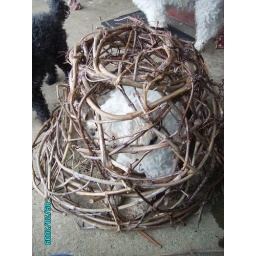
doggy in the cup